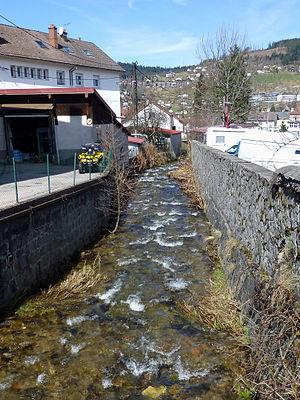
Gérardmer (Vosges)
La Jamagne est une courte rivière de Lorraine, émissaire du lac de Gérardmer qui en est la source. Elle se jette dans la Vologne au lieu-dit Kichompré, donc est un sous-affluent du Rhin par la Moselle.